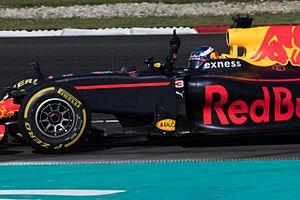
Daniel Joseph Ricciardo, né le 1ᵉʳ juillet 1989 à Perth en Australie-Occidentale, est un pilote automobile australien. Il a couru de 2014 à 2018 dans l'écurie autrichienne Red Bull Racing, pour laquelle il a obtenu sept victoires, trois pole positions, treize meilleurs tours en course et 29 podiums, puis il s'engage avec Renault à partir de la saison 2019.